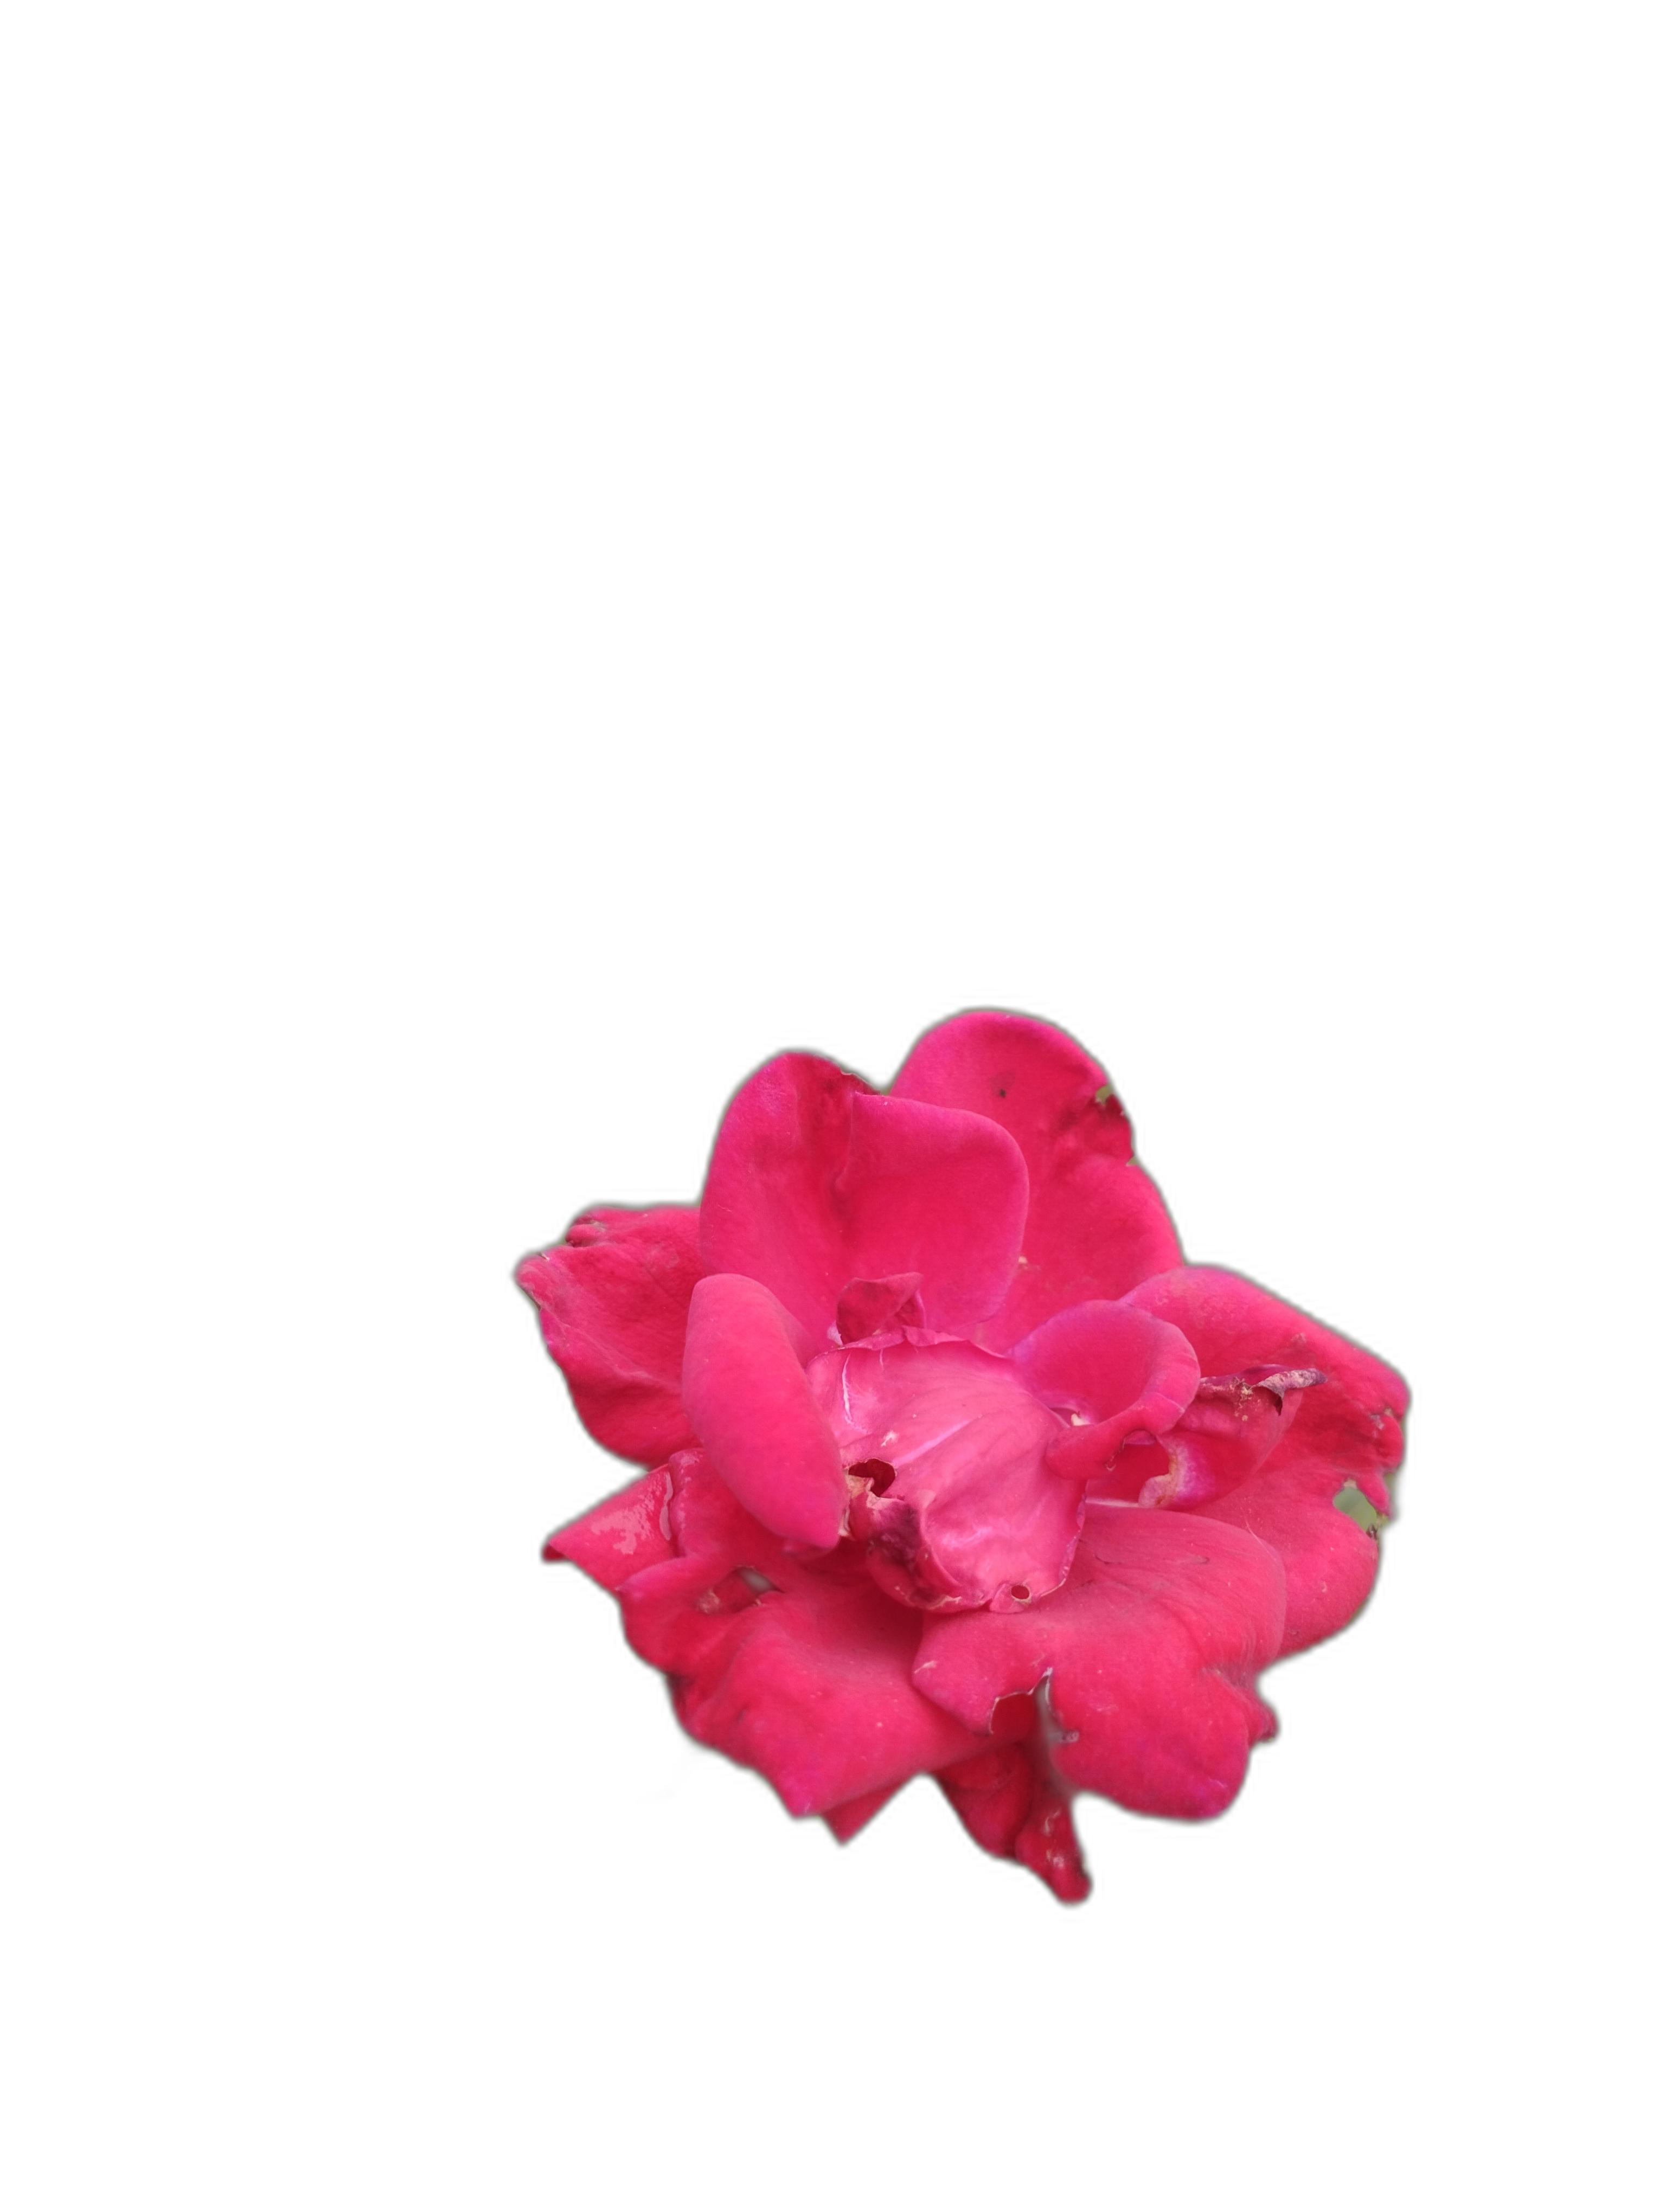
Label: Rose